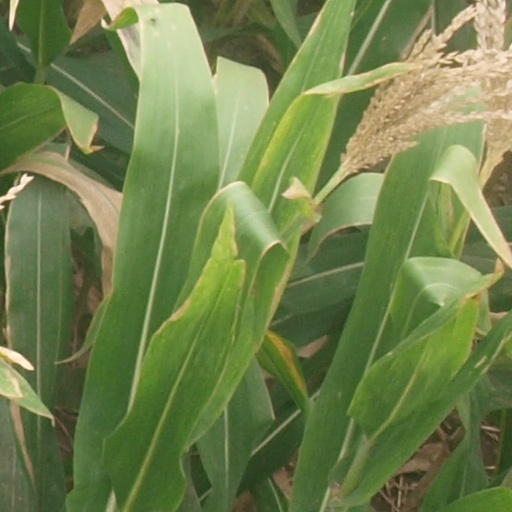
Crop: maize; corn